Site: brandenburg
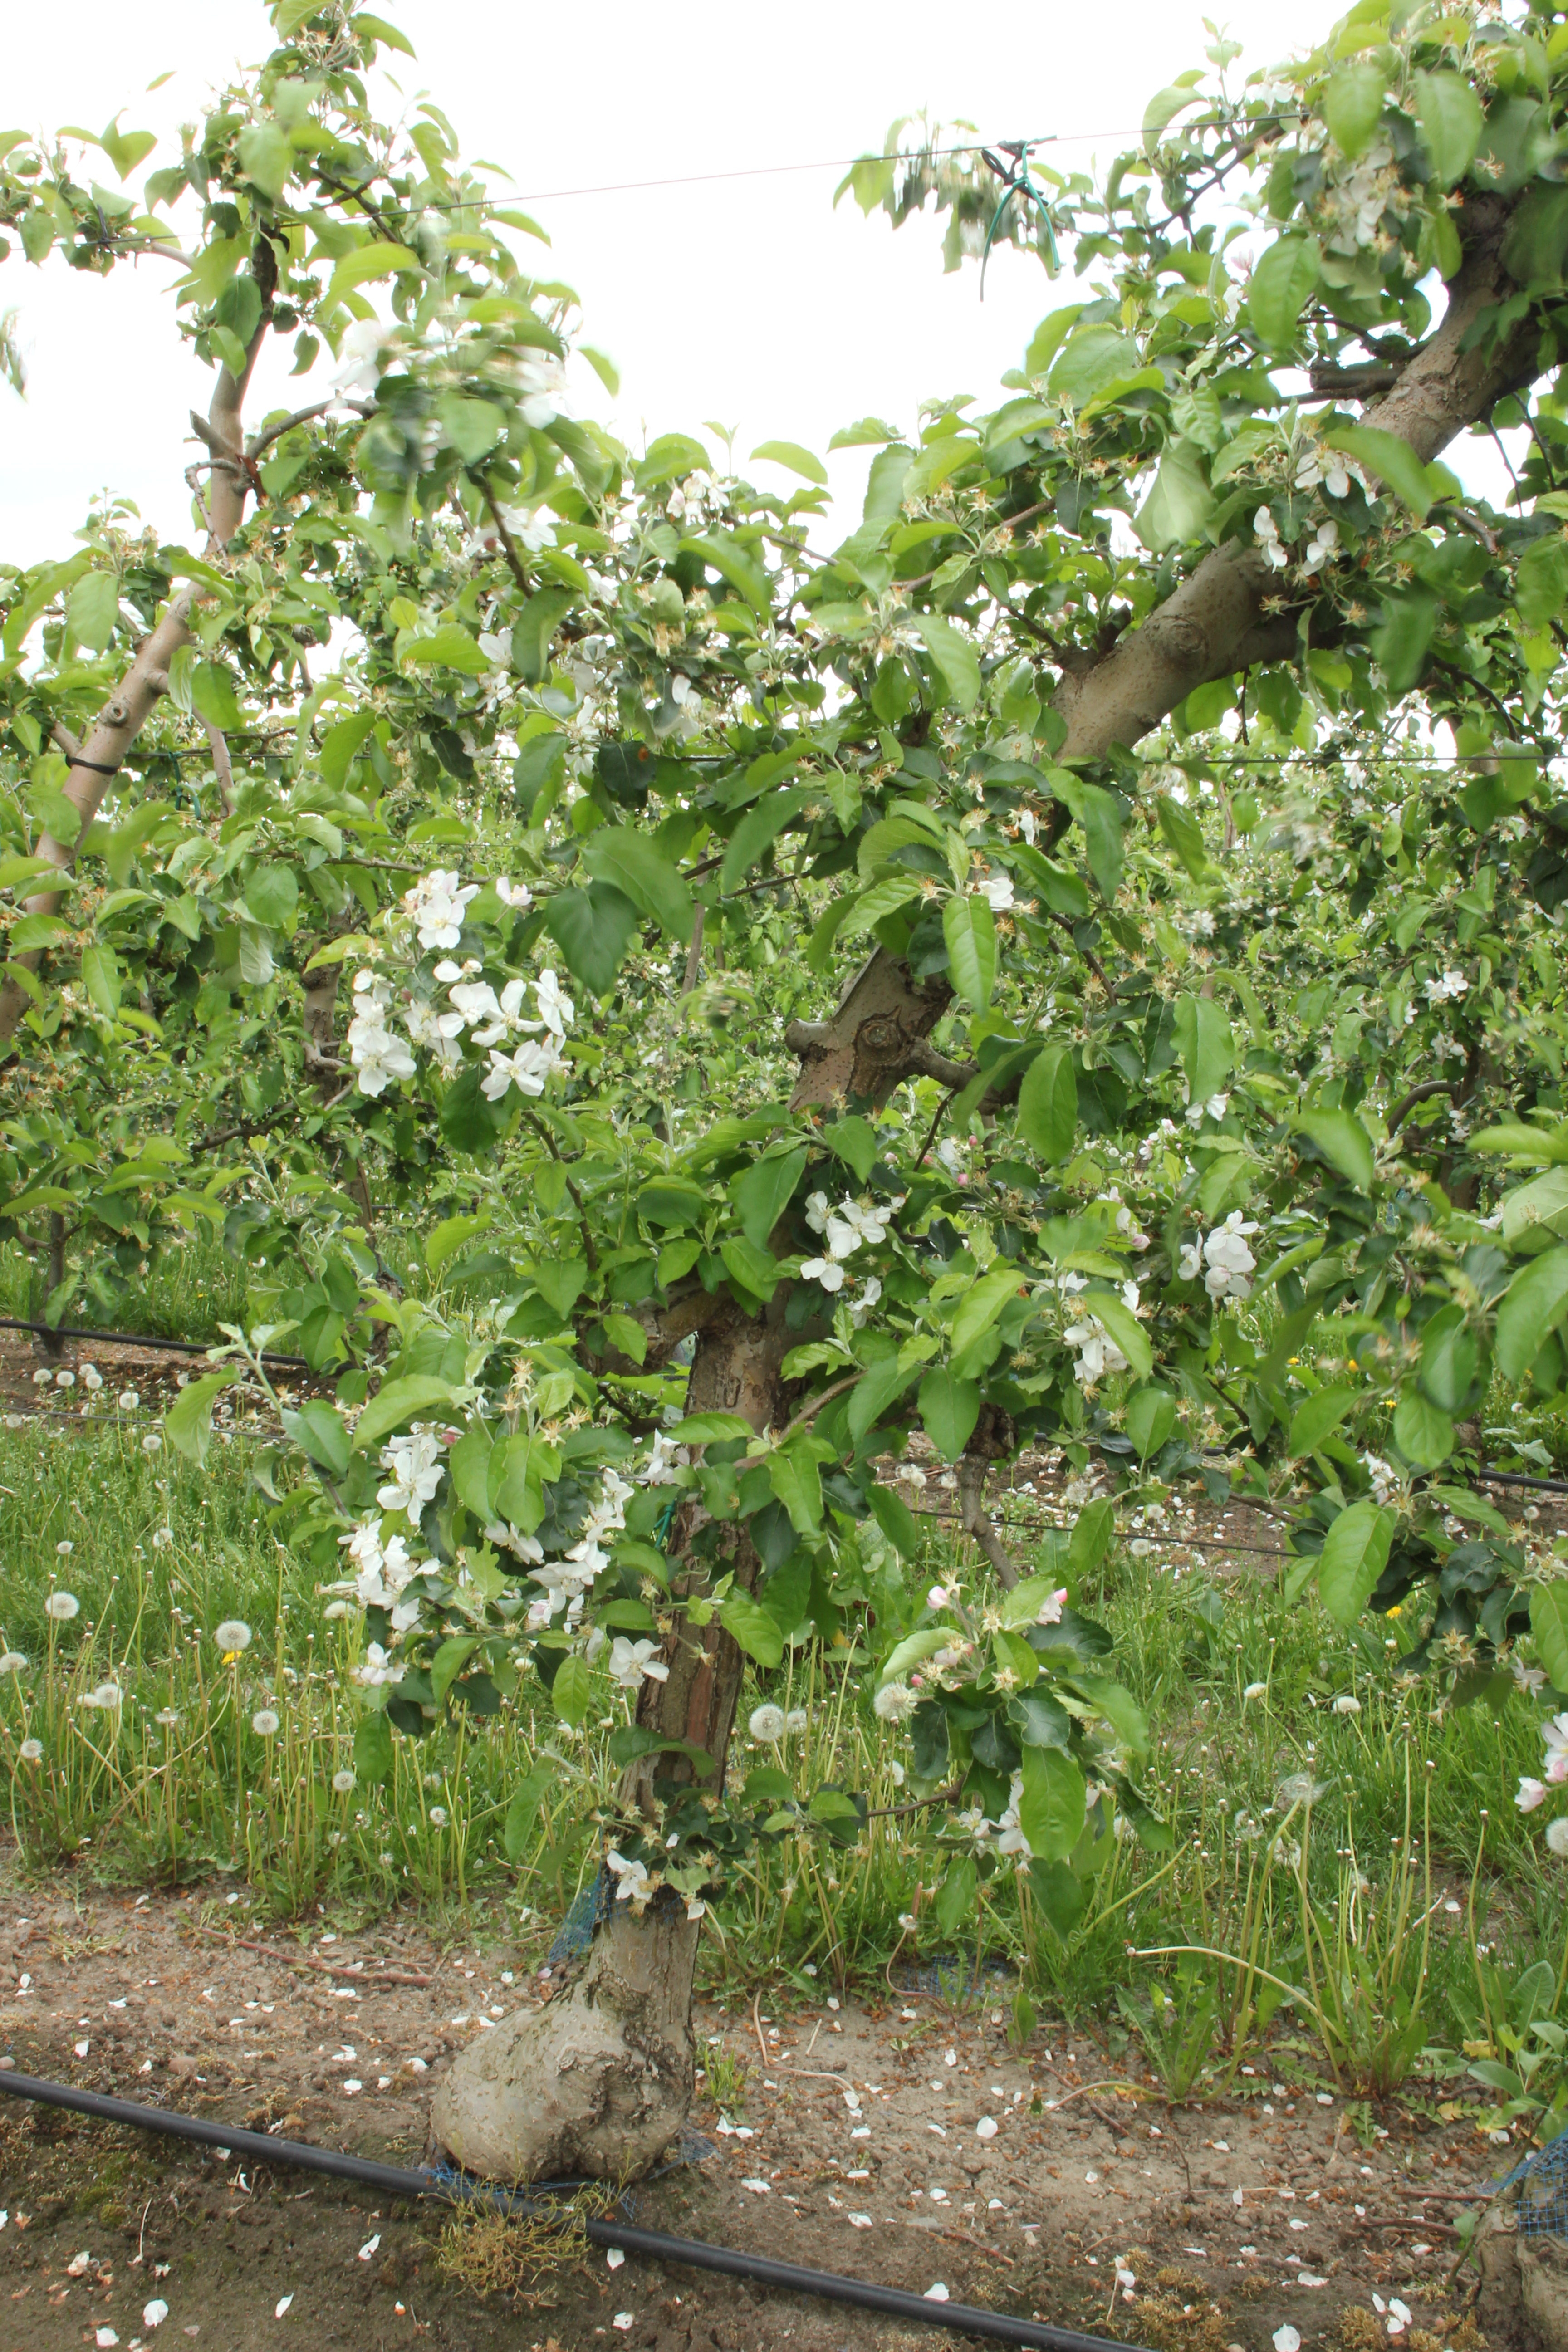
Growth stage (BBCH 67): Flowering